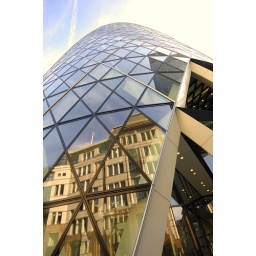
Reflection on Swiss Re: building of office building in St Mary Axe, London